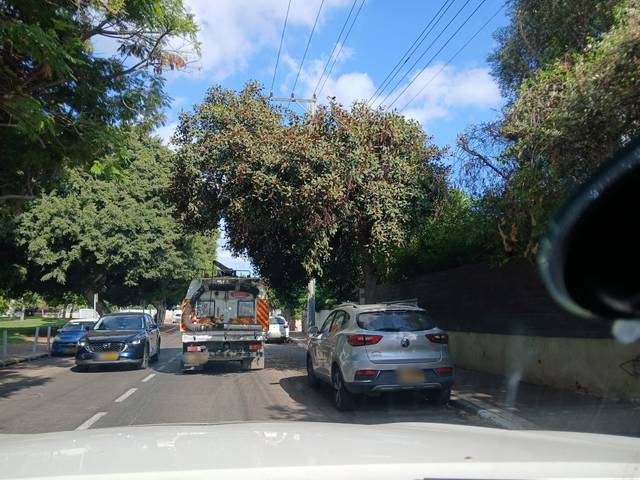
Region: Israel
Coordinates: 32.175, 34.868